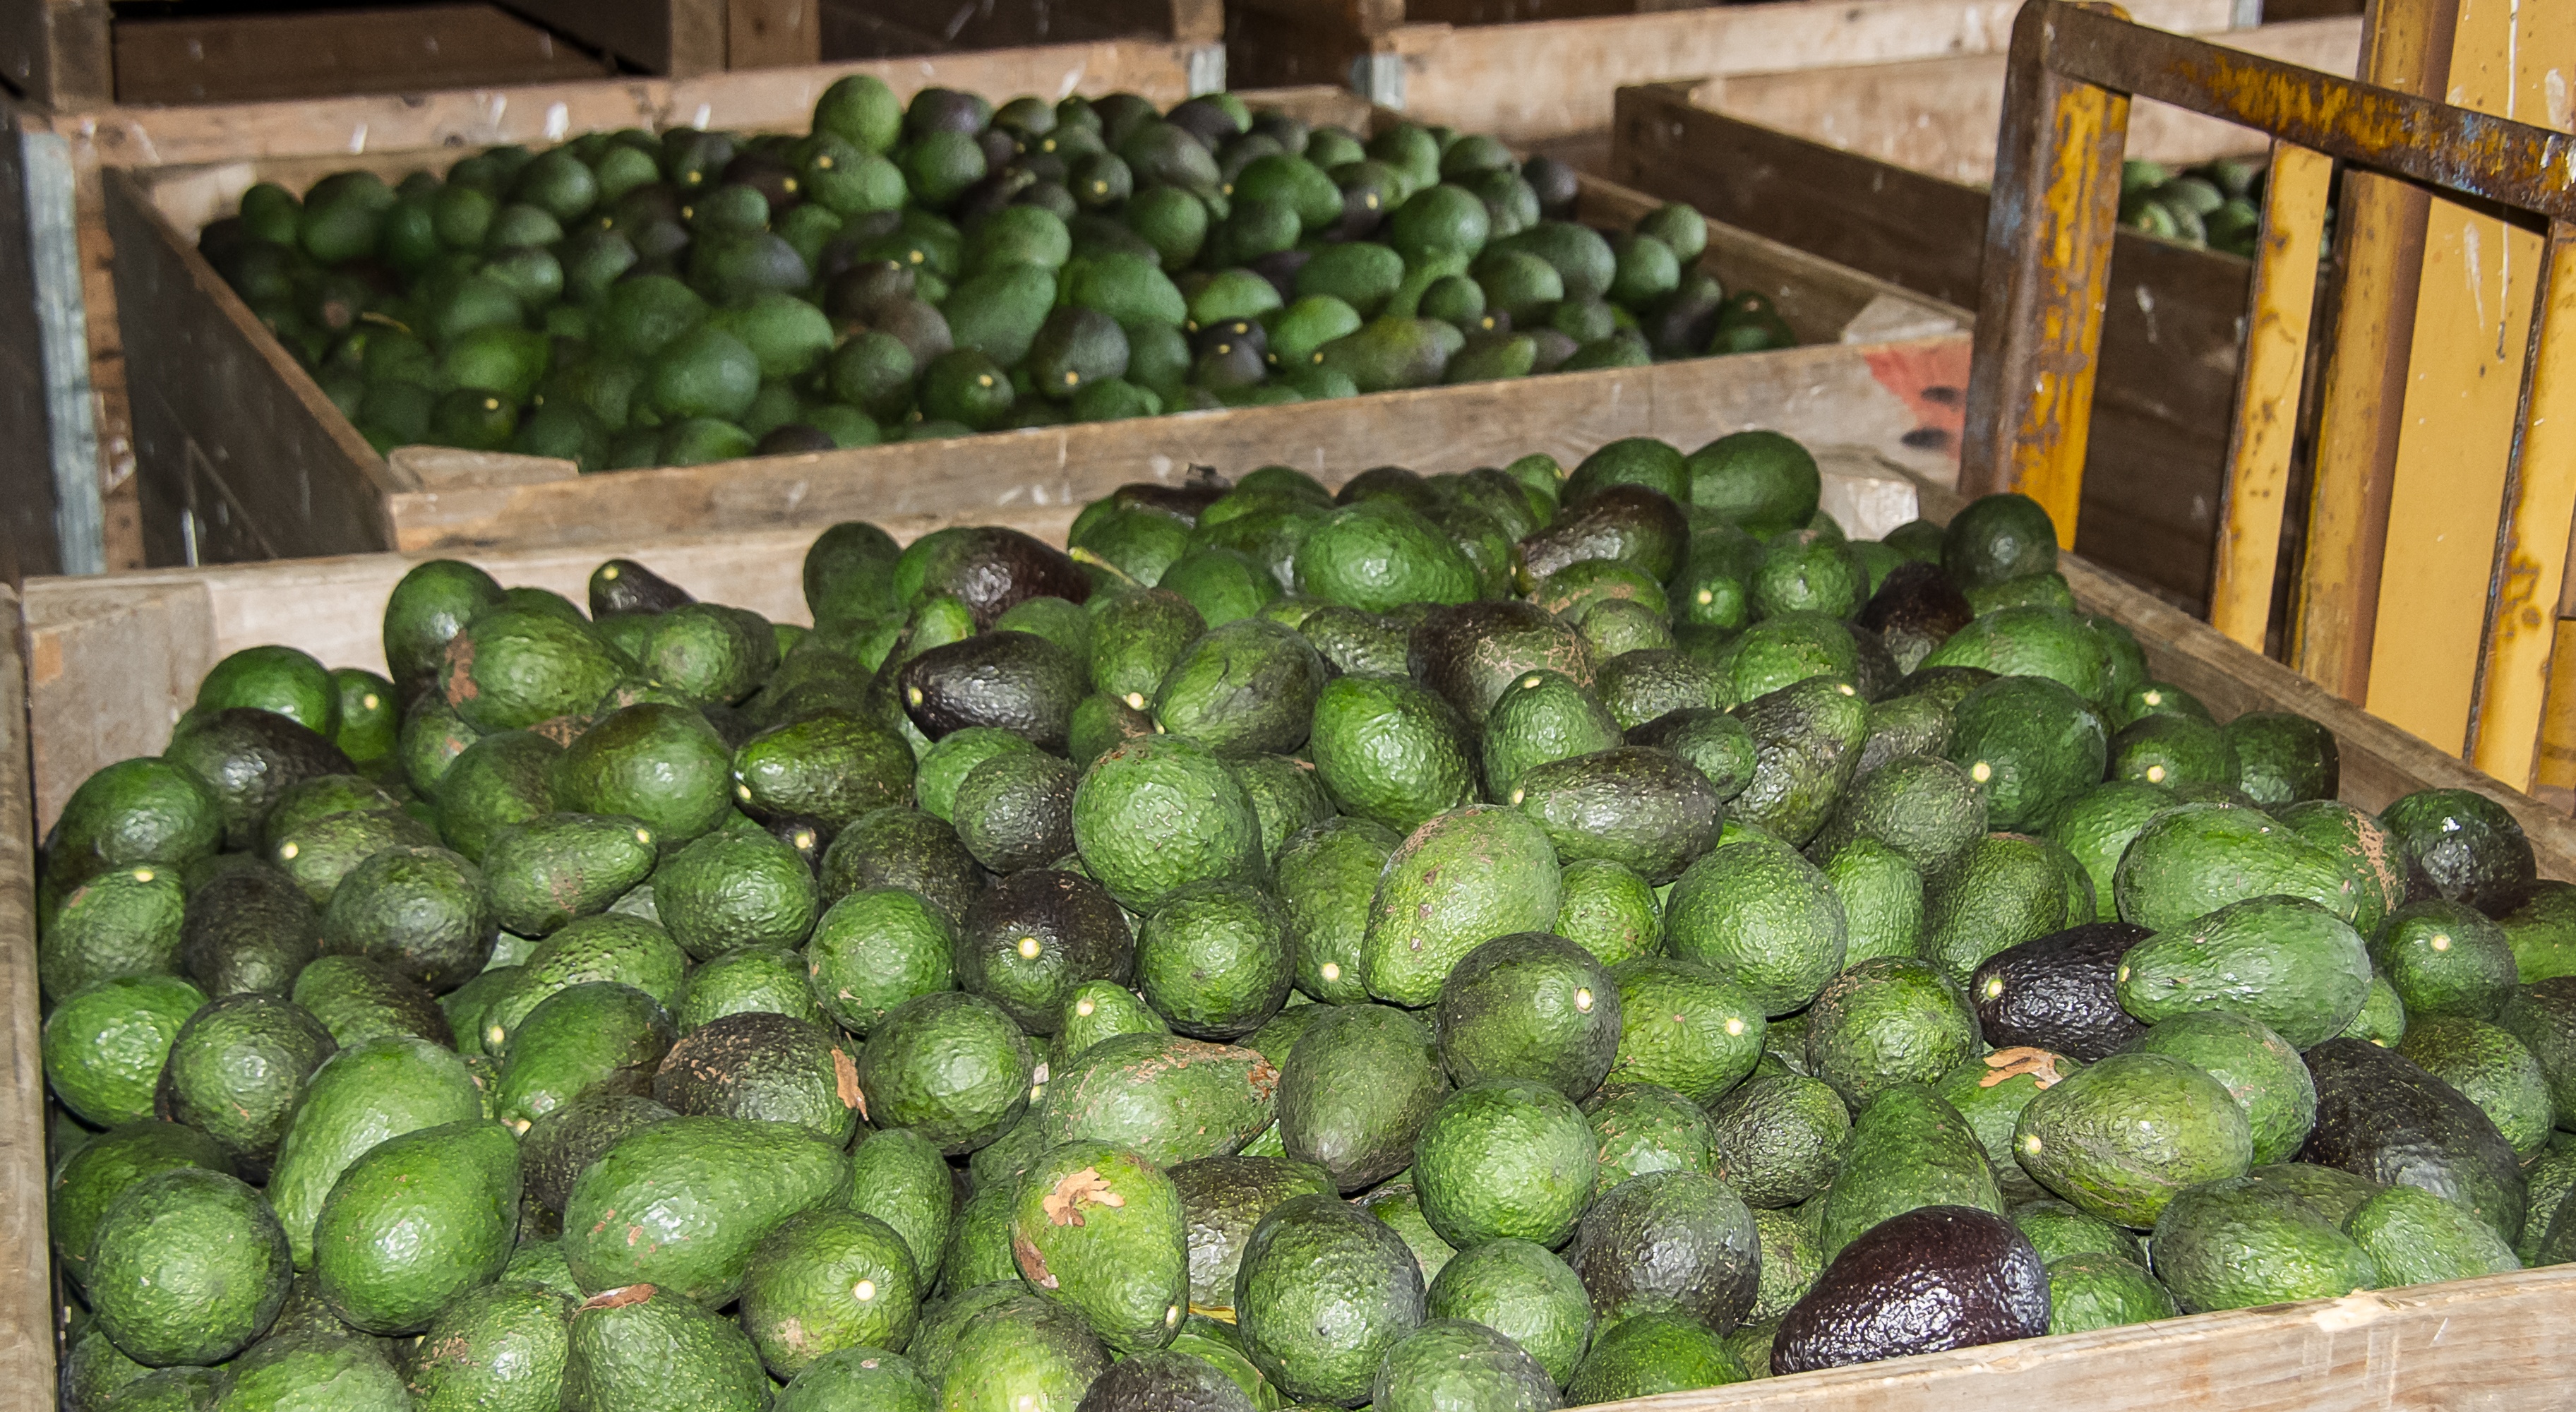
plant, fruit, food, green, farming, harvest, produce, healthy, gourd, many, crates, flowering plant, avocados, hass avocado, land plant